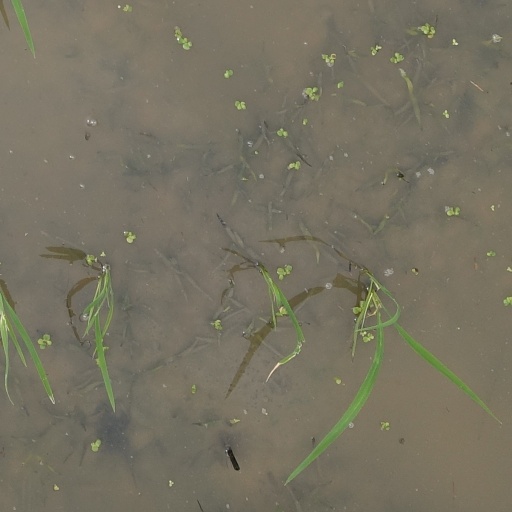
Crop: rice